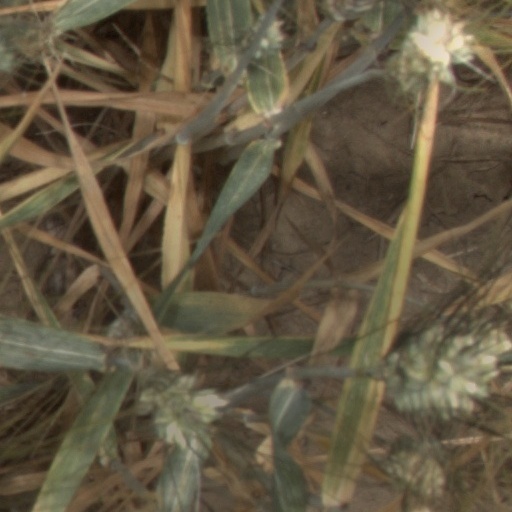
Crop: wheat